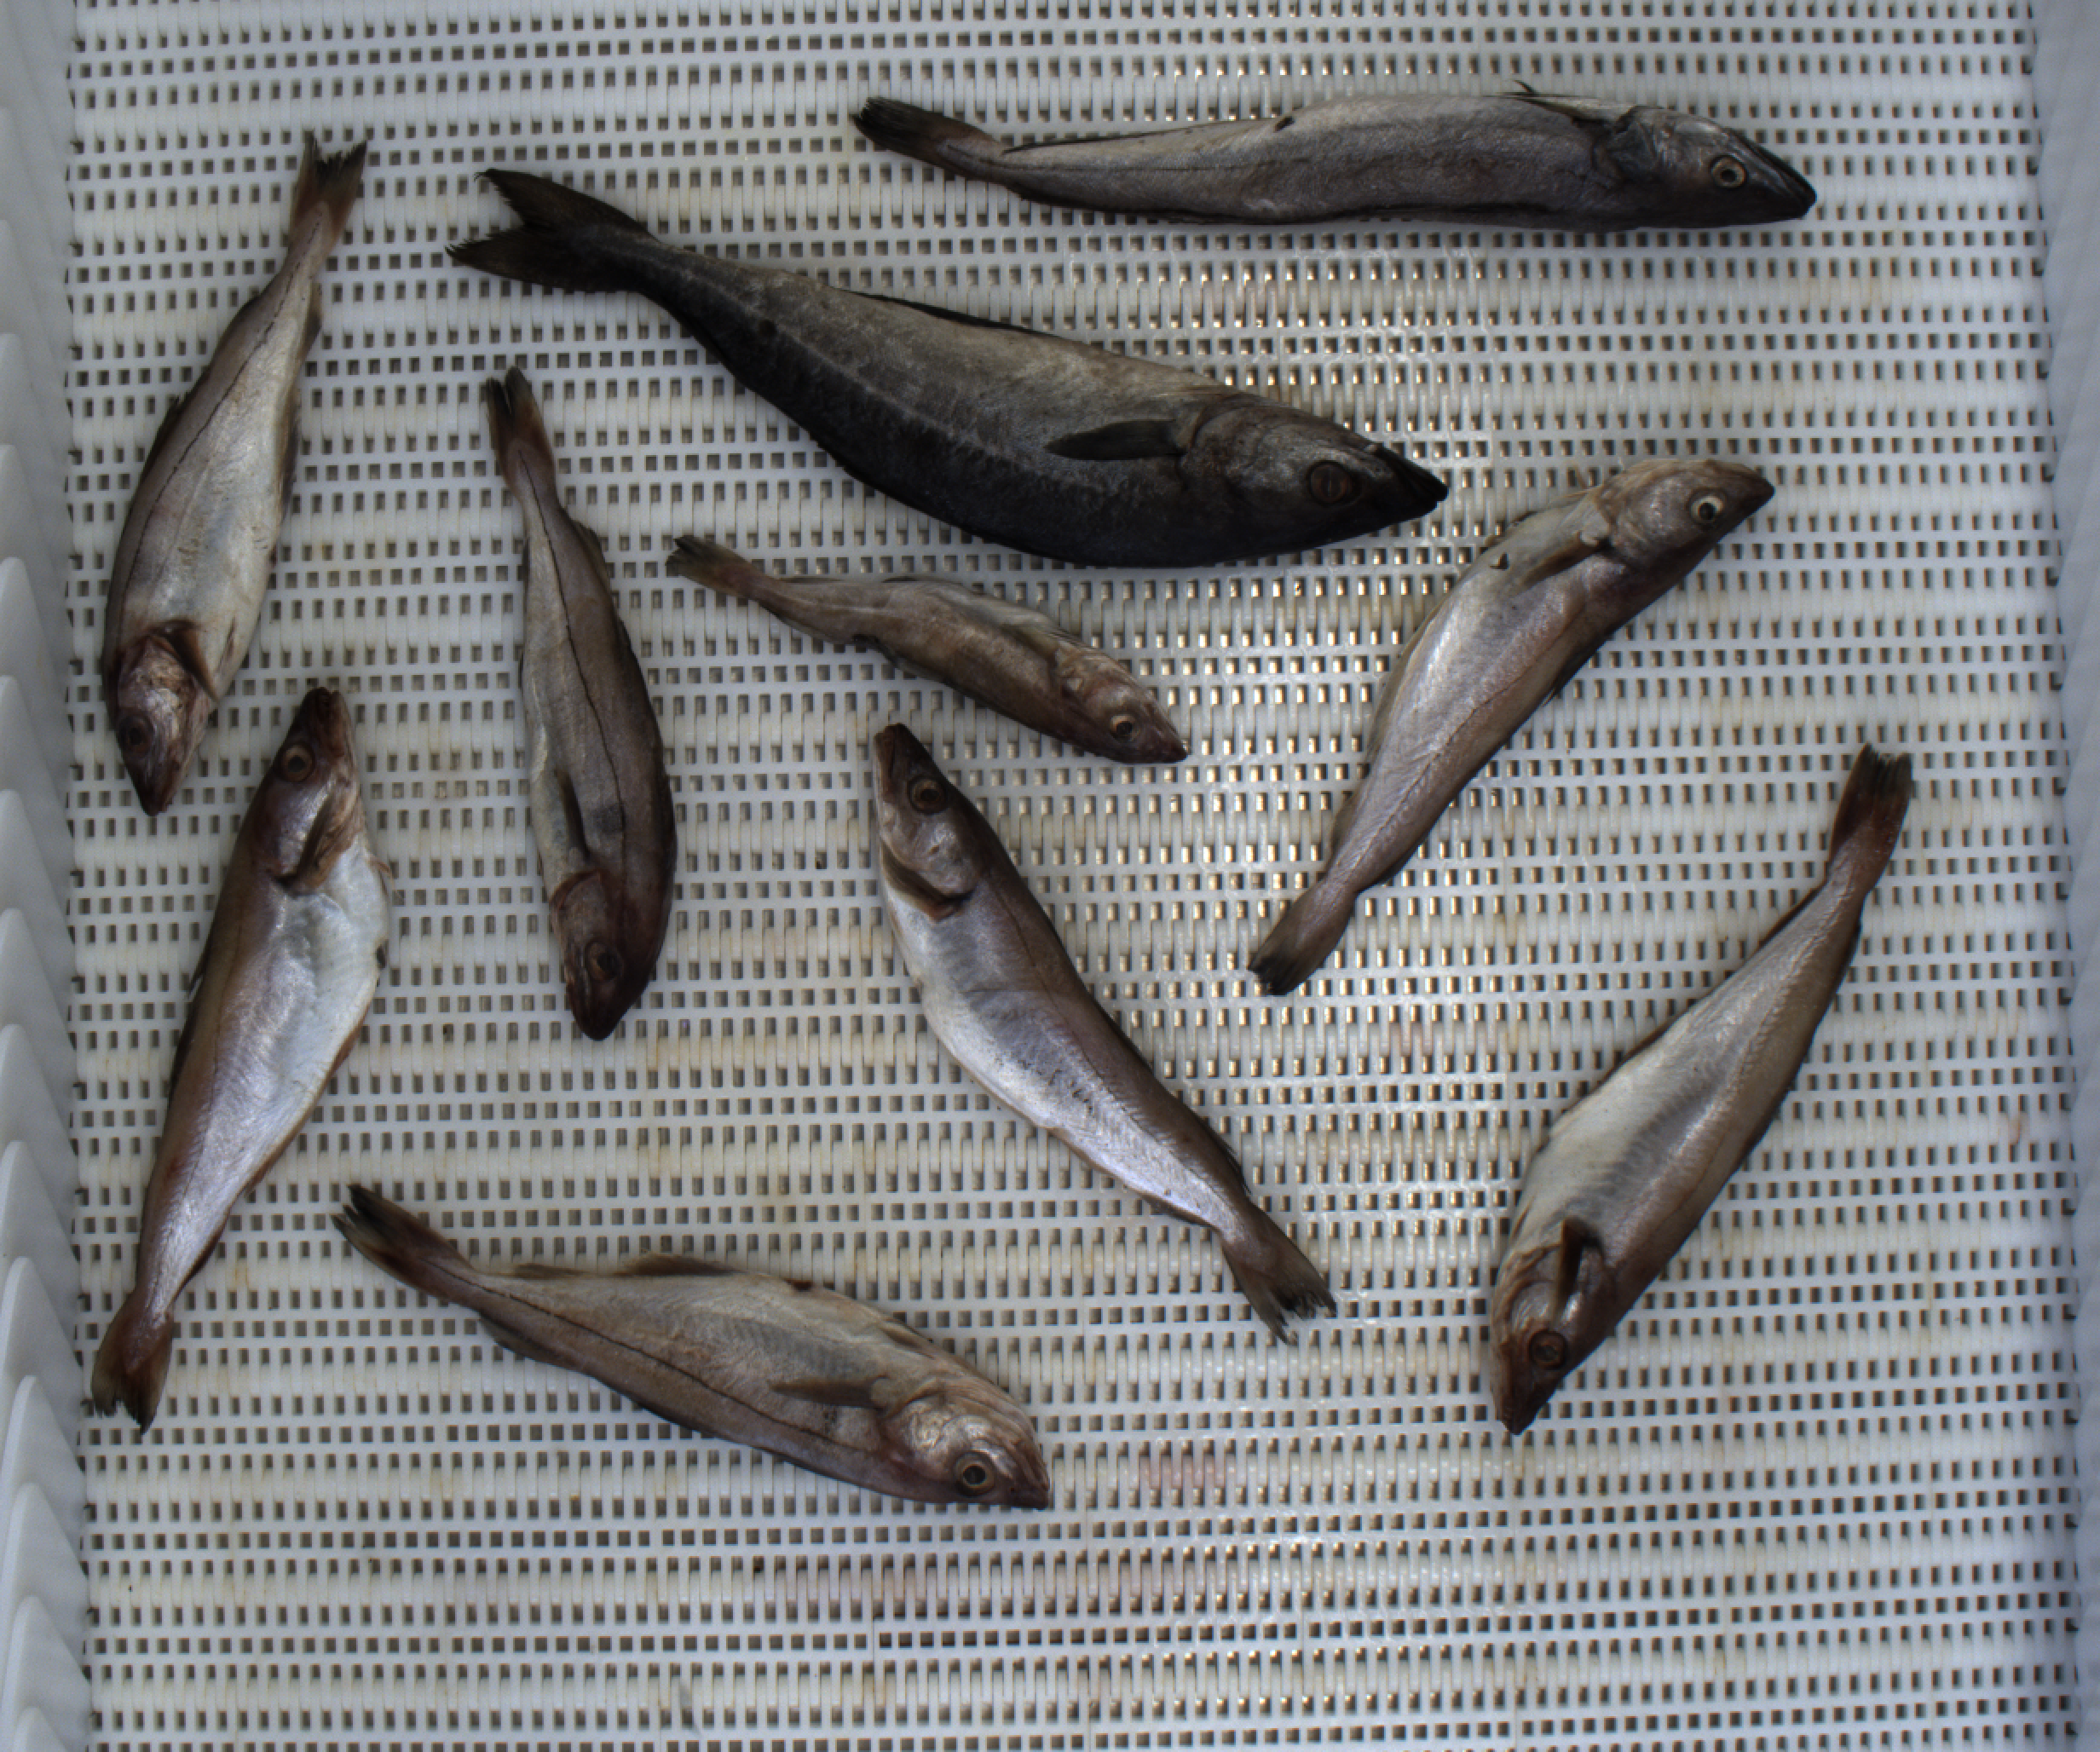
Total fish: 10
Cod: 1
Haddock: 3
Whiting: 4
Hake: 1
Horse mackerel: 0
Saithe: 1
Other: 0